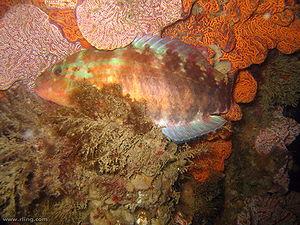
Pseudolabrus est un genre de poissons appartenant à l'ordre des Perciformes, et à la famille des Labridae.
Pseudolabrus guentheri est une espèce de poisson du genre Pseudolabrus, appartenant à l'ordre des Perciformes, et à la famille des Labridae.